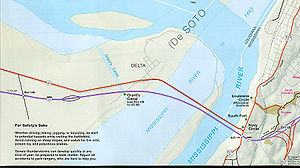
Vicksburg-kampagnen / Grants bayou-operationer, januar – marts 1863
Grants kanal.
Vicksburg-kampagnen var en række manøvrer og slag i det vestlige operationsområde under den amerikanske borgerkrig. De havde til formål at erobre fæstningsbyen Vicksburg, som havde kontrollen over det sidste stykke af Mississippifloden, der stadig var på Konføderationens hænder. Unionens Army of the Tennessee under generalmajor Ulysses S. Grant opnåede kontrol over floden ved at erobre denne fæstning og besejre generalløjtnant John C. Pembertons styrker, der var placeret der.